Navy Electronics Laboratory

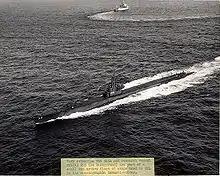
USS "Baya" and research vessel USS "Rexburg" were part of a small but active fleet of ships used by NEL.

World headlines came early in this program from several events—the submerged voyage of USS "Nautilus" from the Pacific to the Atlantic, via the North Pole, in 1958, with NEL’s Dr. Waldo Lyon aboard as chief scientist and ice pilot. That same summer, the USS "Skate" cruised from the Atlantic to the North Pole and the central Arctic Ocean, surfacing 9 times through small holes in the ice cap. Dr. Eugene C. La Fond, head of NEL's Oceanography Branch, was chief scientist